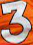
Number: 3